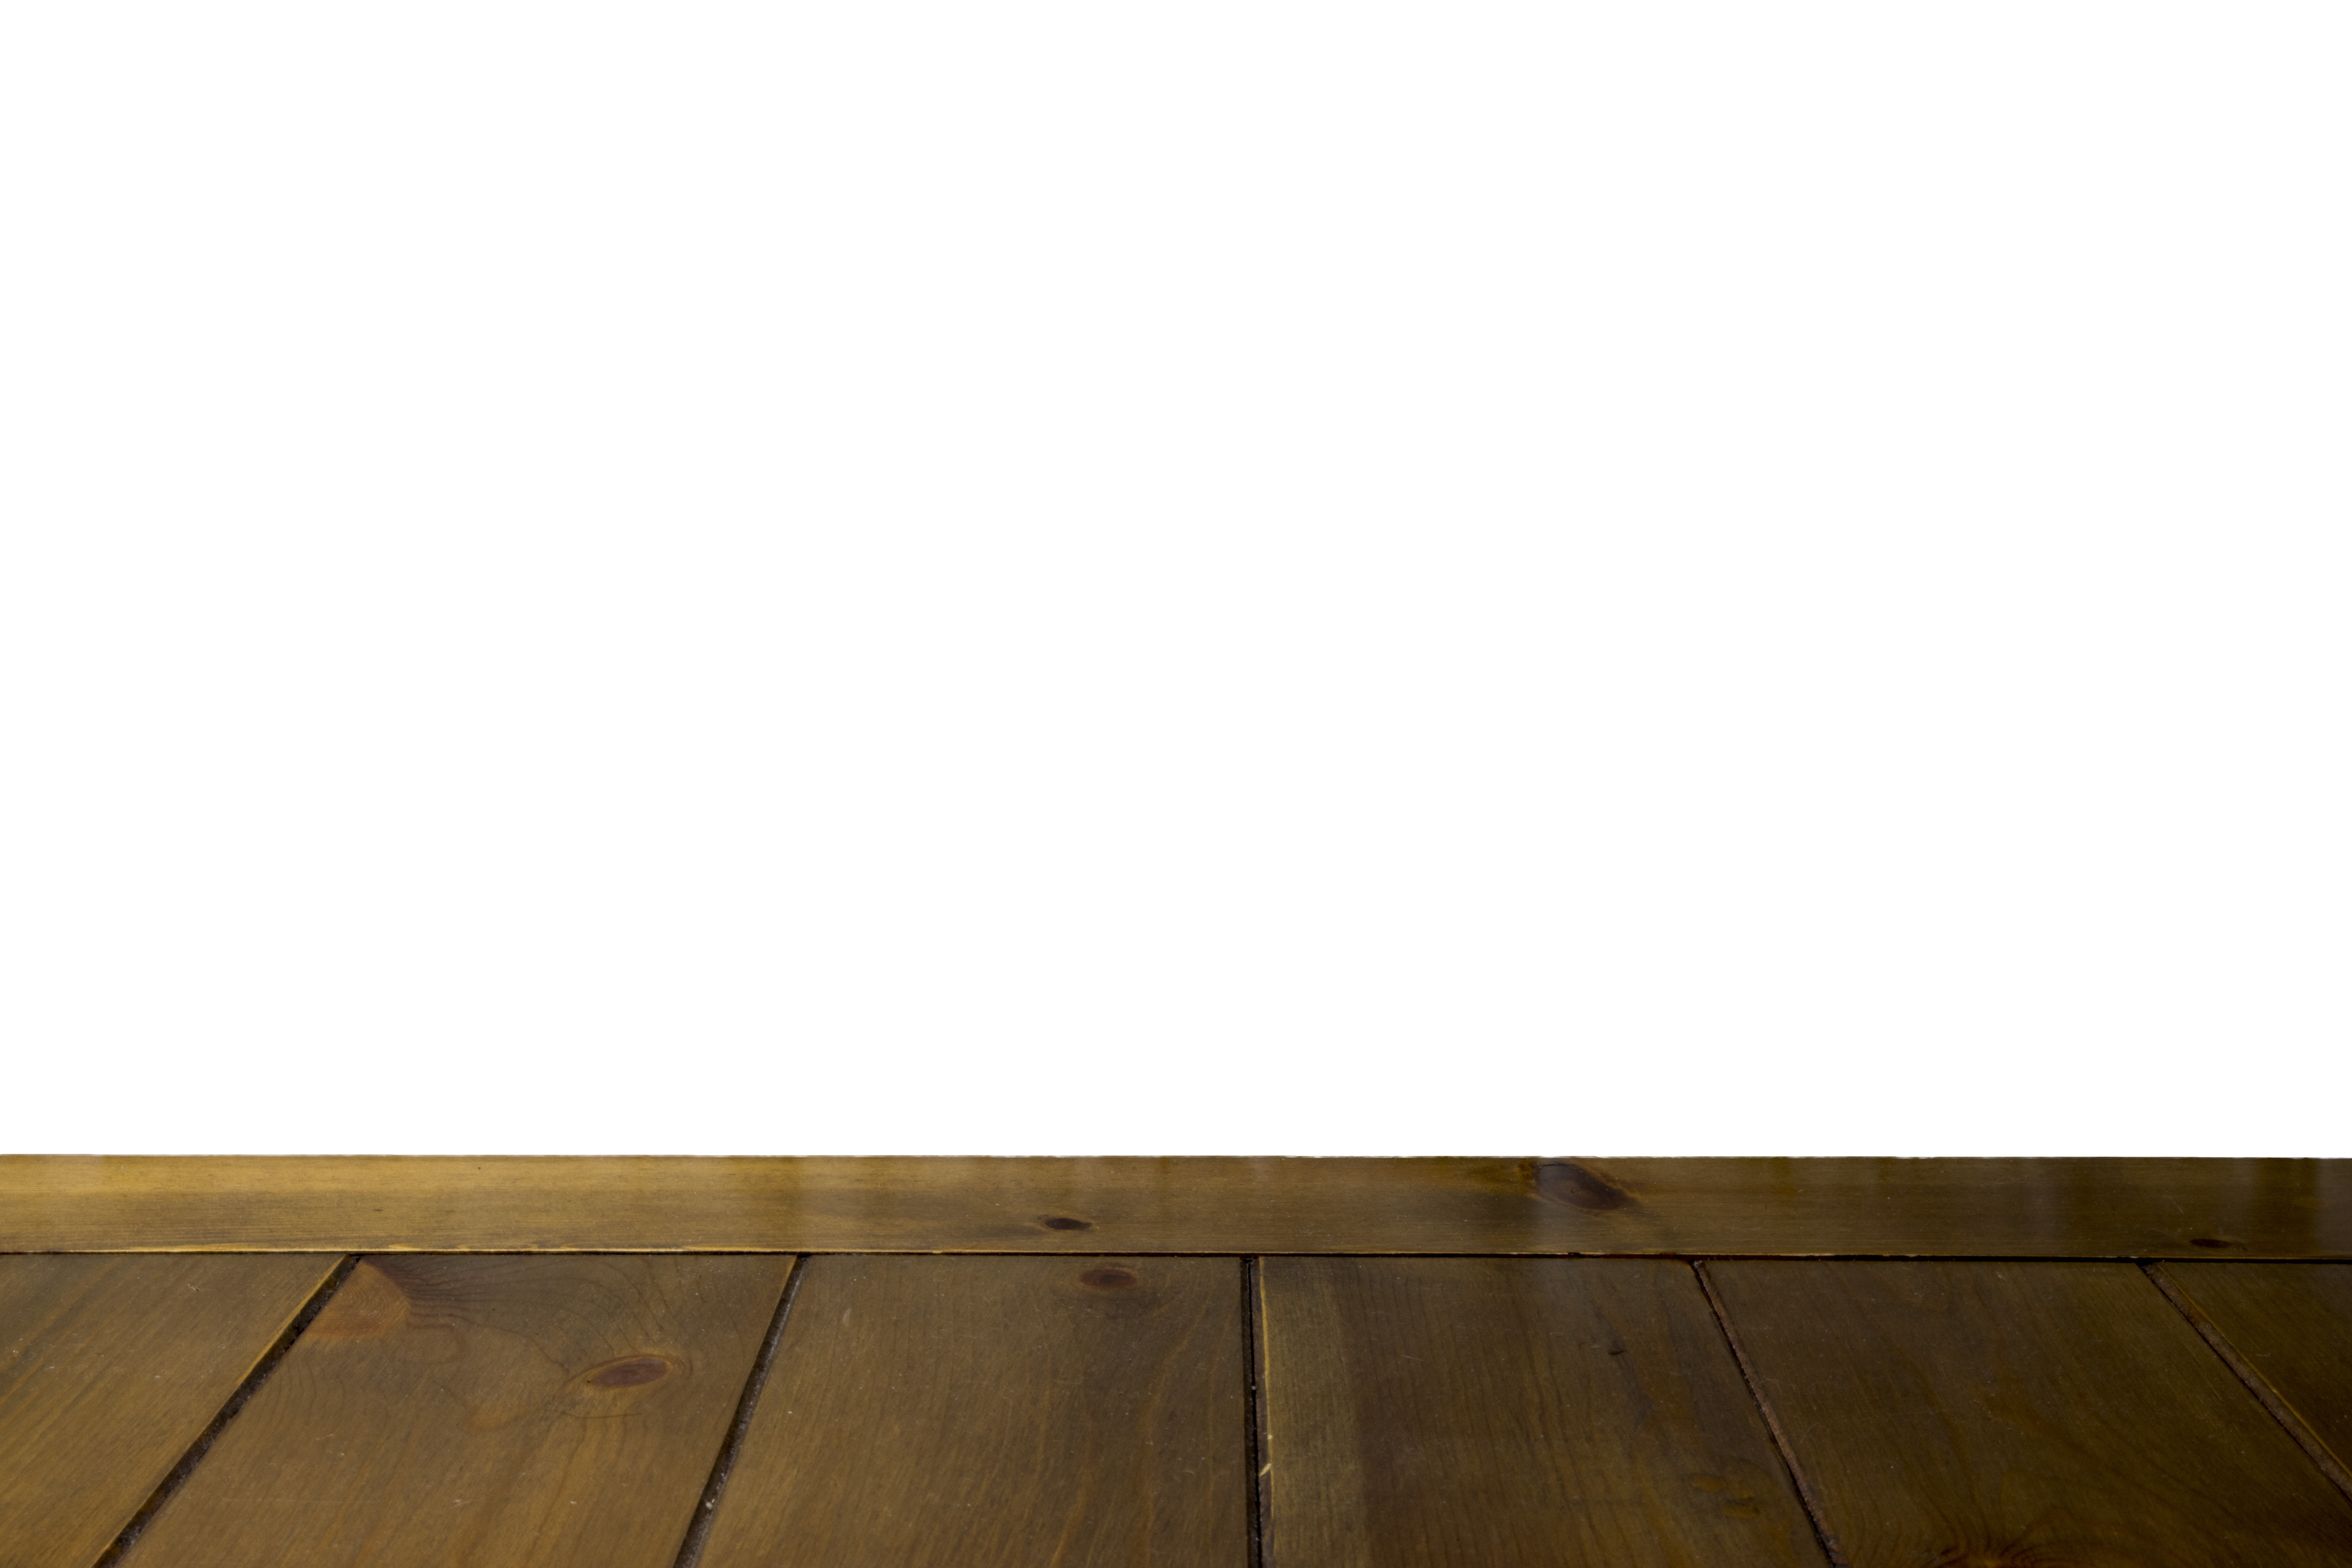
table, wood, floor, line, tile, furniture, background, hardwood, flooring, plywood, wood flooring, laminate flooring, table isolation